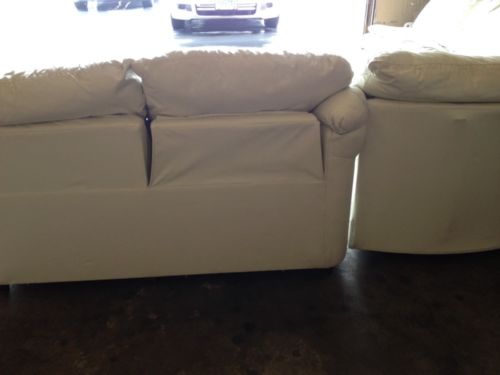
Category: sofa